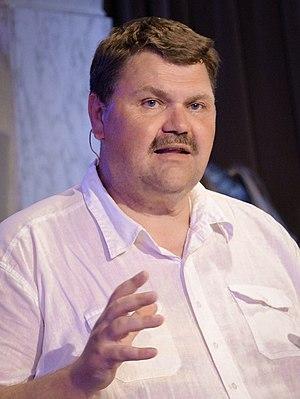
Les élections européennes de 2019 en Suède sont les élections des députés de la neuvième législature du Parlement européen, qui se déroulent du 23 mai au 26 mai 2019 dans tous les États membres de l'Union européenne, dont la Suède où elles auront lieu le 26 mai 2019.
Peter Lundgren, né le 2 février 1963, est une personnalité politique suédoise, membre du parti des Démocrates de Suède. Le 25 mai 2014, il devient député européen aux élections européennes de 2014 en Suède.